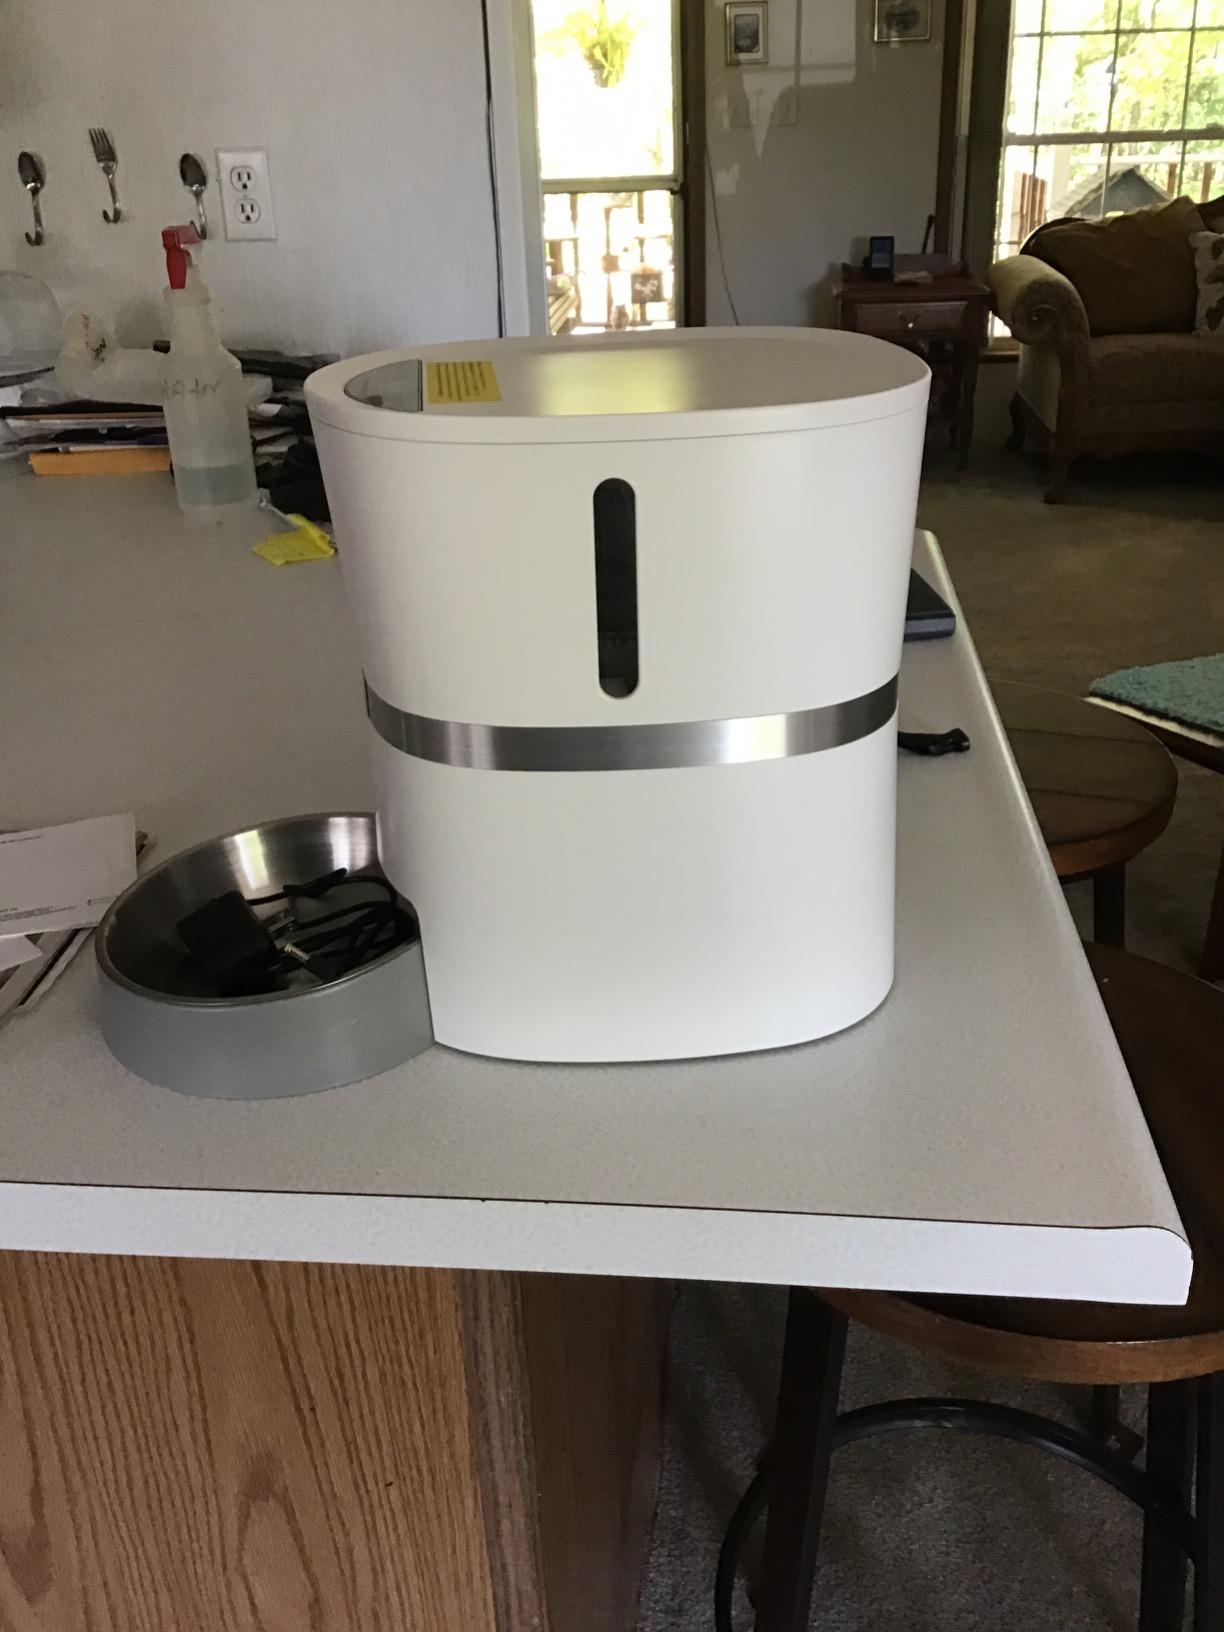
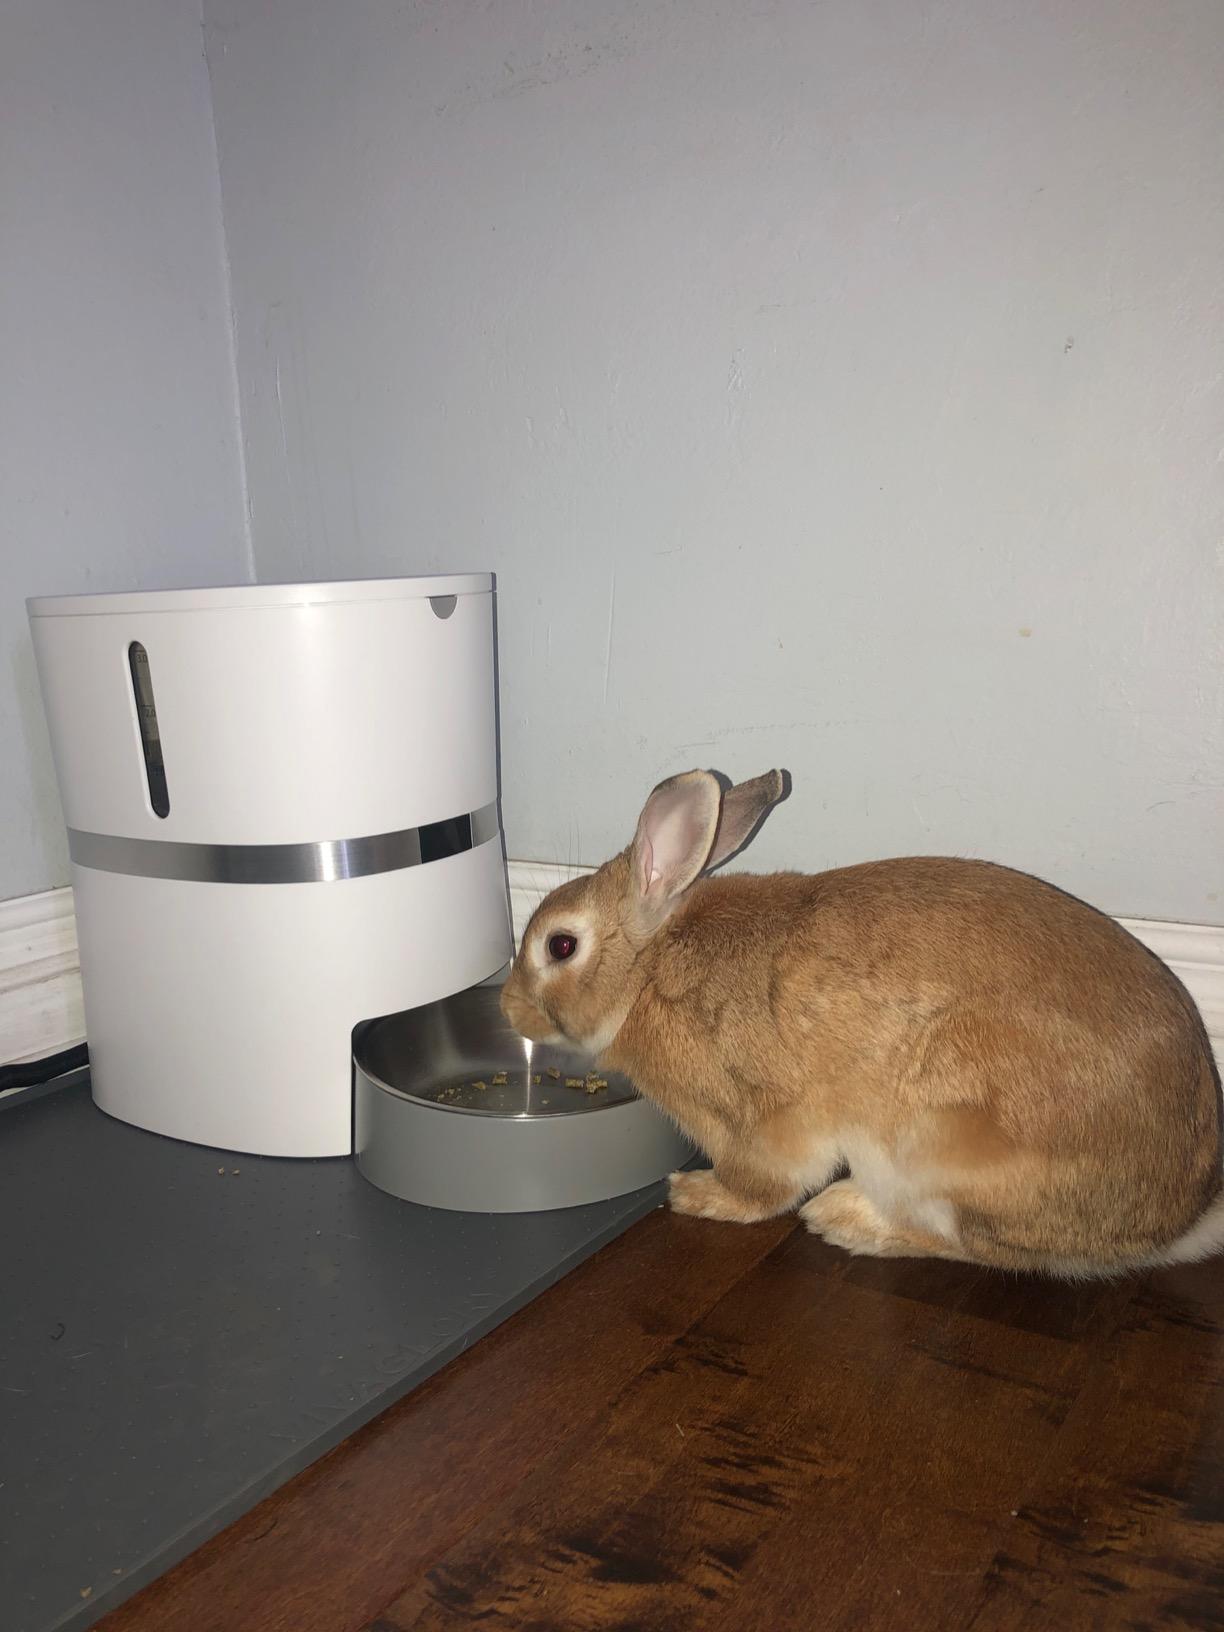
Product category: items_feeder
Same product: yes